Gbenga Daniel

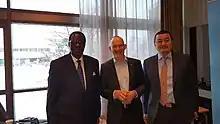
Gbenga Daniel in Finland shortly after his election as the President, Nigerian-Finnish Business Council, 2016

Daniel is a Fellow of the Nigerian Society of Engineers (FNSE), a Fellow of the Nigerian Academy of Engineering (FNAEng) and Fellow of the Institute of Directors (FIoD).